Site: brandenburg
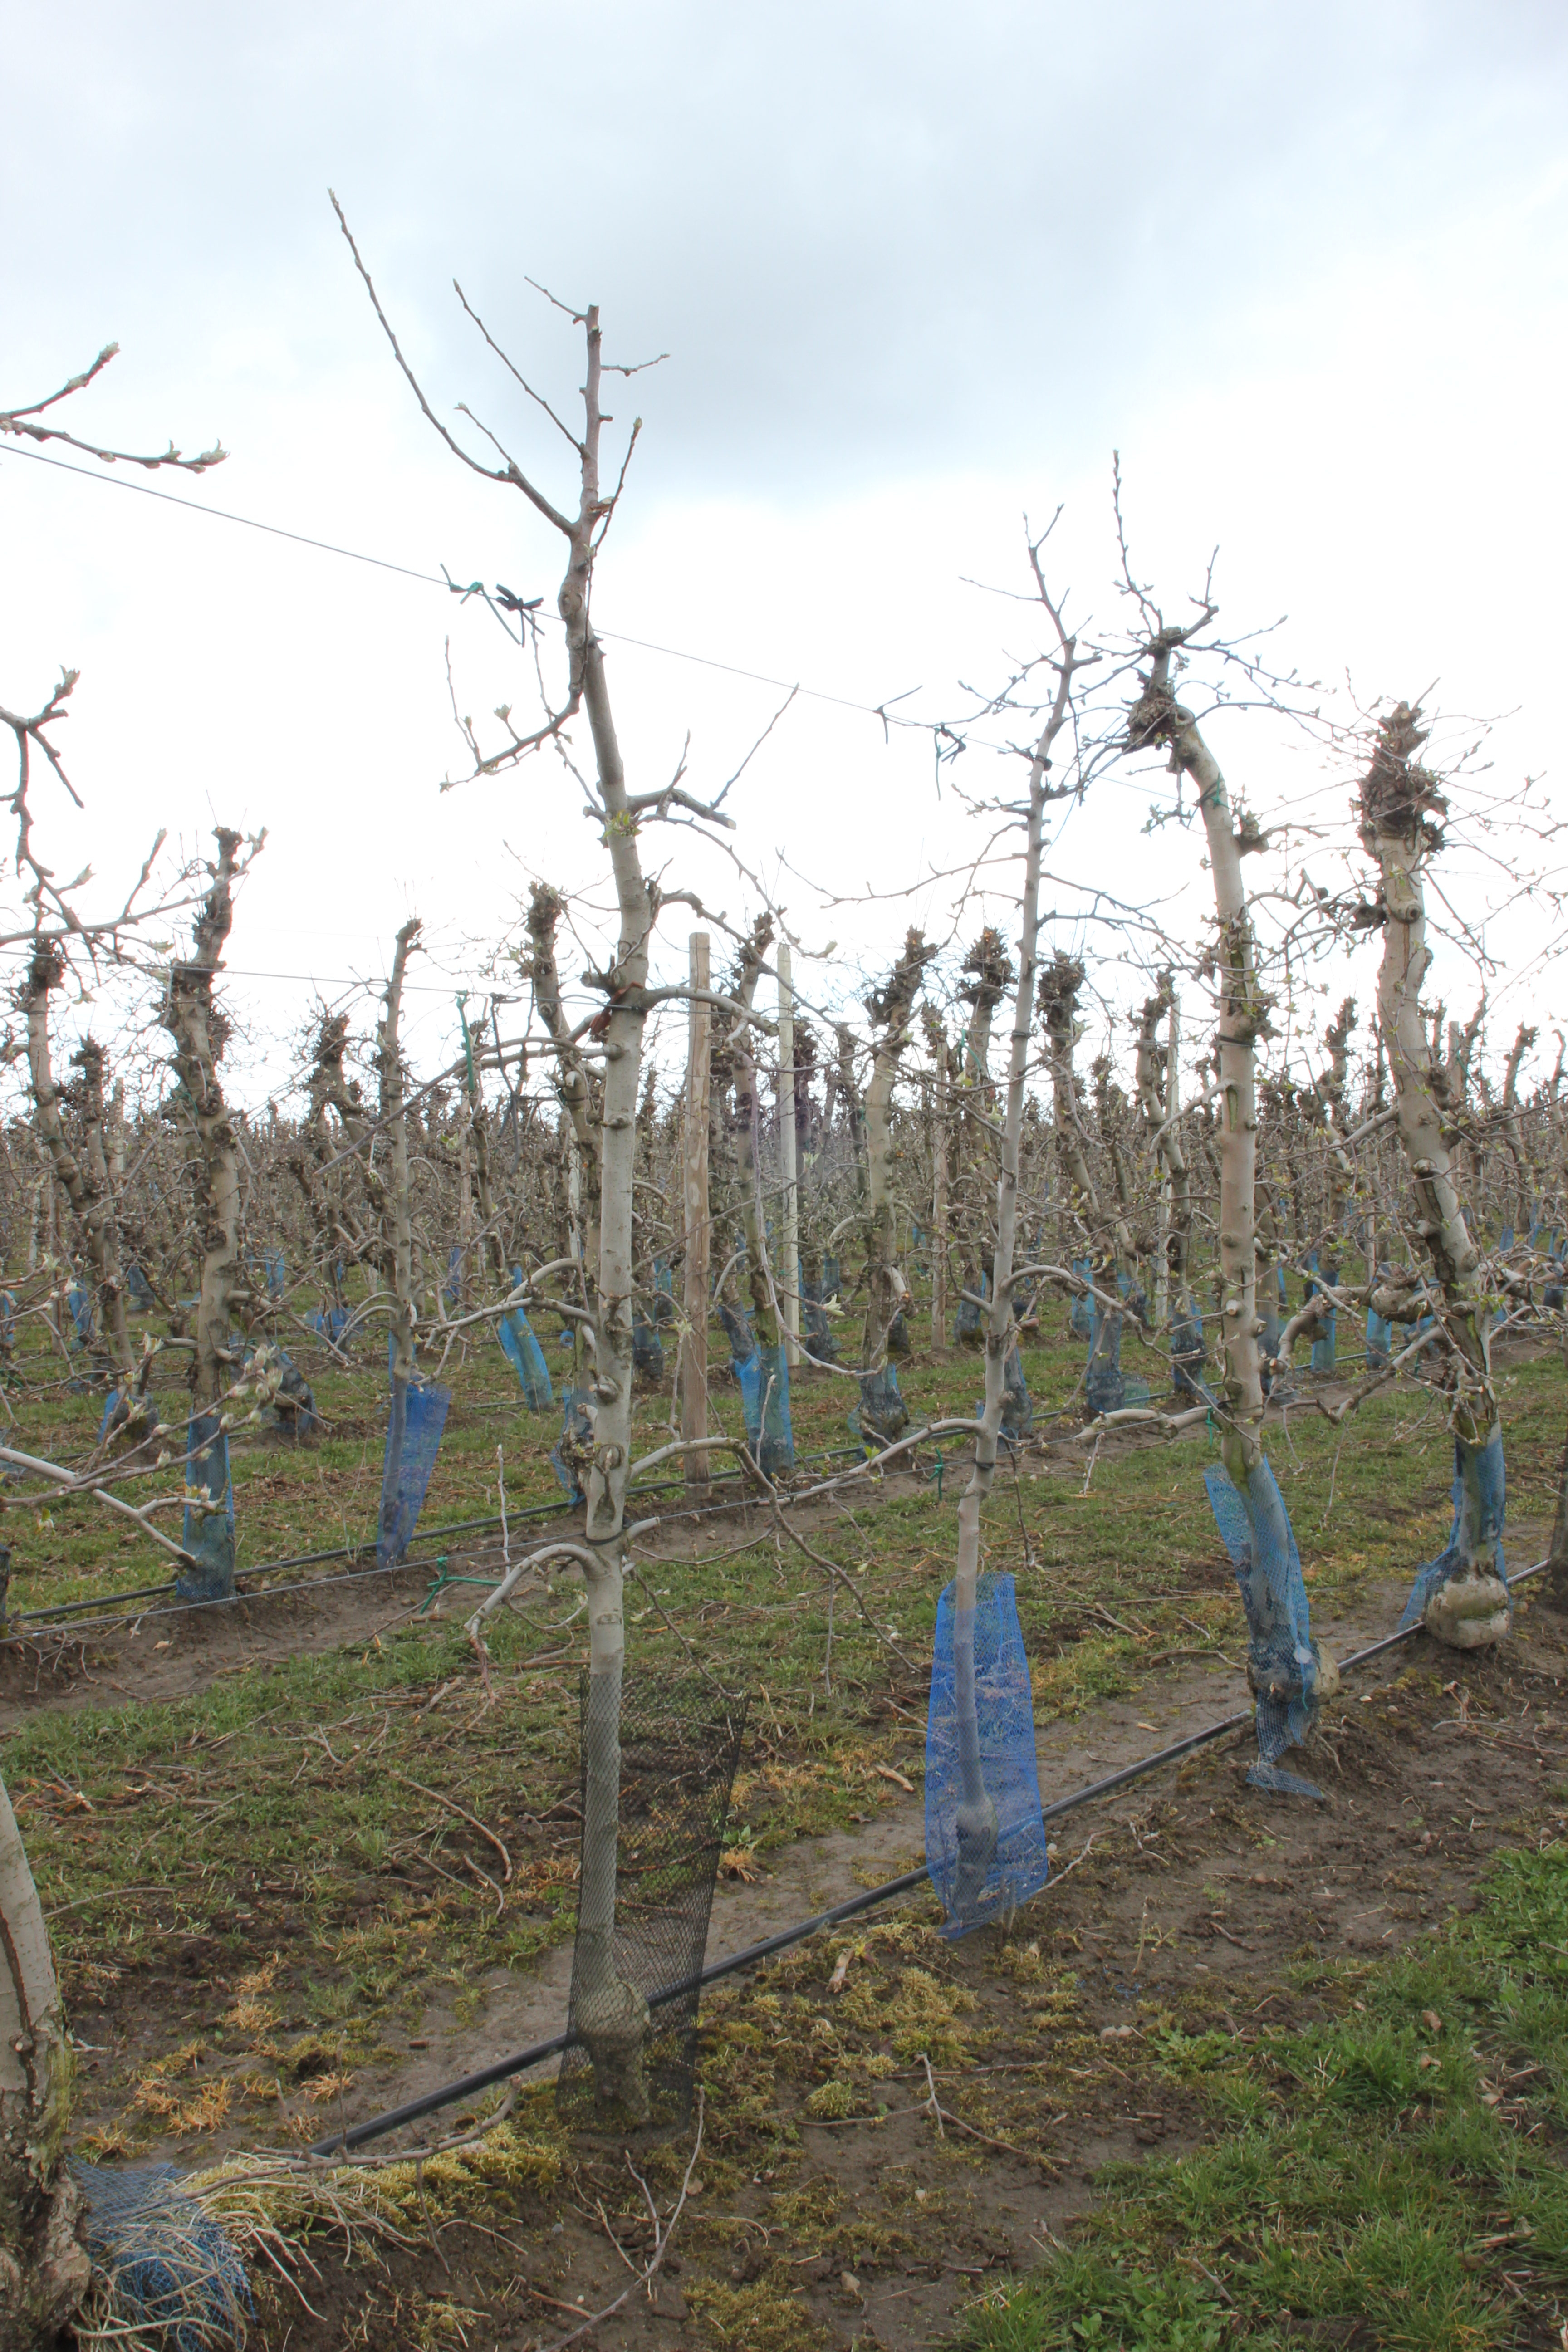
Growth stage (BBCH 55): Inflorescence emergence